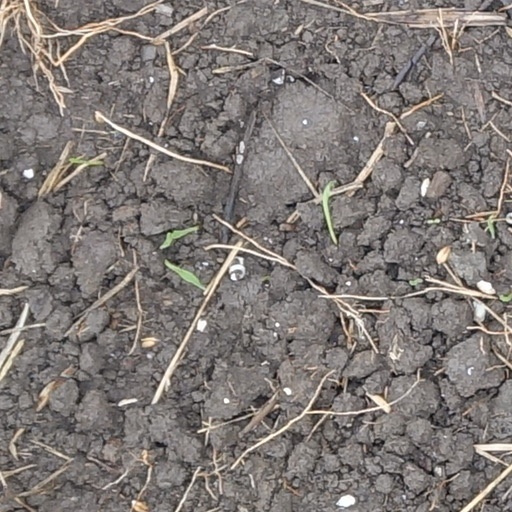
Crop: wheat